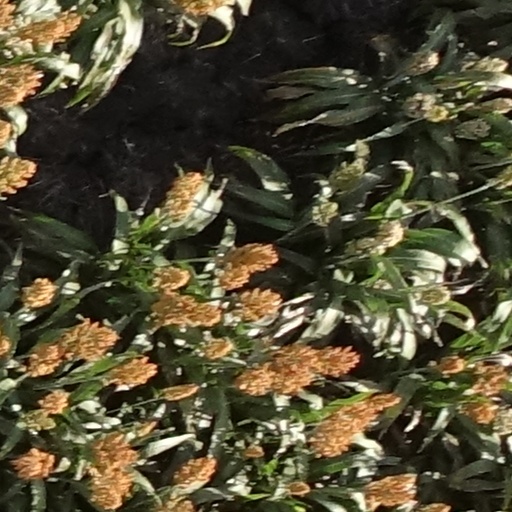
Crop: sorghum